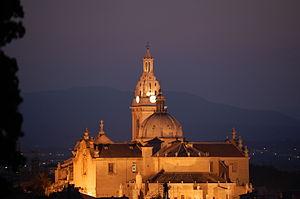
Xàtiva, en valencien et officiellement, est une commune d'Espagne de la province de Valence dans la Communauté valencienne. Elle est le chef-lieu de la comarque de la Costera. Elle est située dans la zone à prédominance linguistique valencienne.